Zamindars of Natore

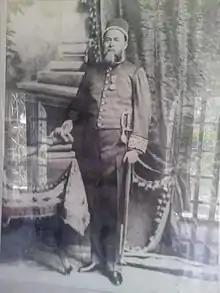
Nawab Ali Chowdhury, the grandson of the Zamindar of Natore was influential in the development of East Bengal

One of the few Muslim zamindars in the region, at a time when the territories were mainly ruled by the Hindu raj families (Royal families), the Singra Zamindari family or Singranatore Zamindars were descended from former mansabdars as hereditary "Mirzas"; a cadet branch of the Imperial family of India, they descended from a perso-Turkic dynasty. It is a common misconception that the family gets the name from their estates and land holdings in the "upazila" of Singra of Natore district, while in reality, they are named after both "upazilas" of Singra and Natore of the district in Rajshahi Division.